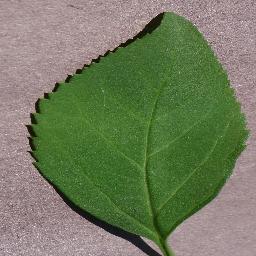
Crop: cherry
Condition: (including_sour)_healthy